TOSLINK

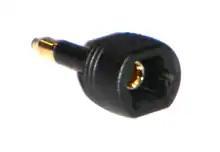
A mini-TOSLINK adapter

Mini-TOSLINK is a standardized optical fiber connector smaller than the standard square TOSLINK connector commonly used in larger consumer audio equipment. The plug is almost the same size and shape as the ubiquitous stereo minijack. Adapters are available to connect a full-size TOSLINK plug to a mini-TOSLINK socket. Combined jack and mini-TOSLINK sockets exist which can accept a or mini-TOSLINK plug; mini-TOSLINK plugs and sockets are made longer than electrical jack plugs so that the latter are too short to touch and damage the LED of a mini-TOSLINK capable socket. Many discontinued laptop computer and portable digital audio equipment models, such as the Google Chromecast Audio device, Apple AirPort Express, and iPod Hi-Fi, as well as some MiniDisc recorders, use these connectors that allow for the insertion of analog (electrical) headphone output, microphone input, or mini-TOSLINK digital (optical) output (or input, in the case of MiniDisc recorders).